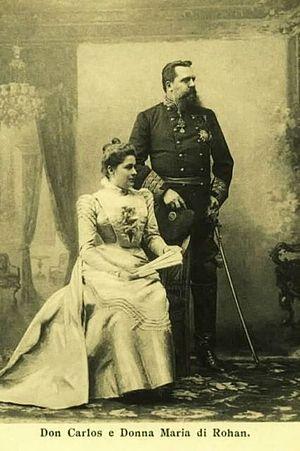
L’appellation d’« épouse du prétendant légitimiste » est le titre non officiel donné au conjoint du prétendant légitimiste à la Couronne de France. Pour les légitimistes, il s’agit de la reine de France et de Navarre.
Marie Berthe Françoise Félicie Jeanne de Rohan est une princesse autrichienne aux origines françaises née le 21 mai 1868 à Teplitz dans le royaume de Bohême, et décédée à Vienne le 19 janvier 1945.